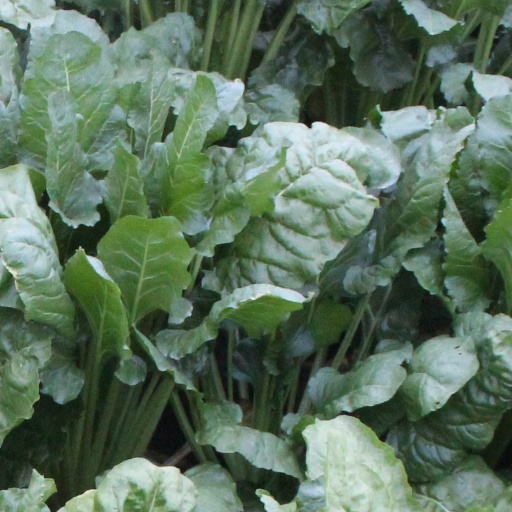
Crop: sugar beet